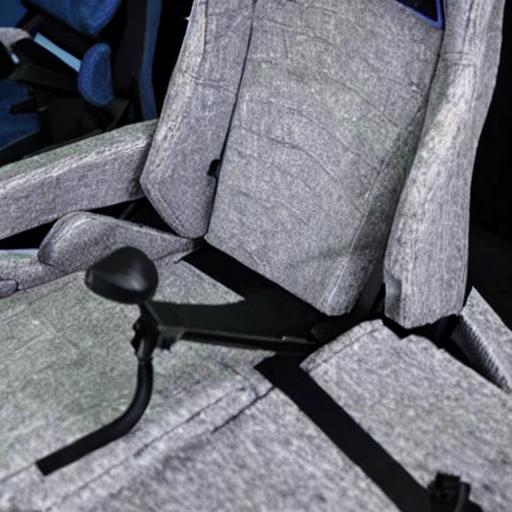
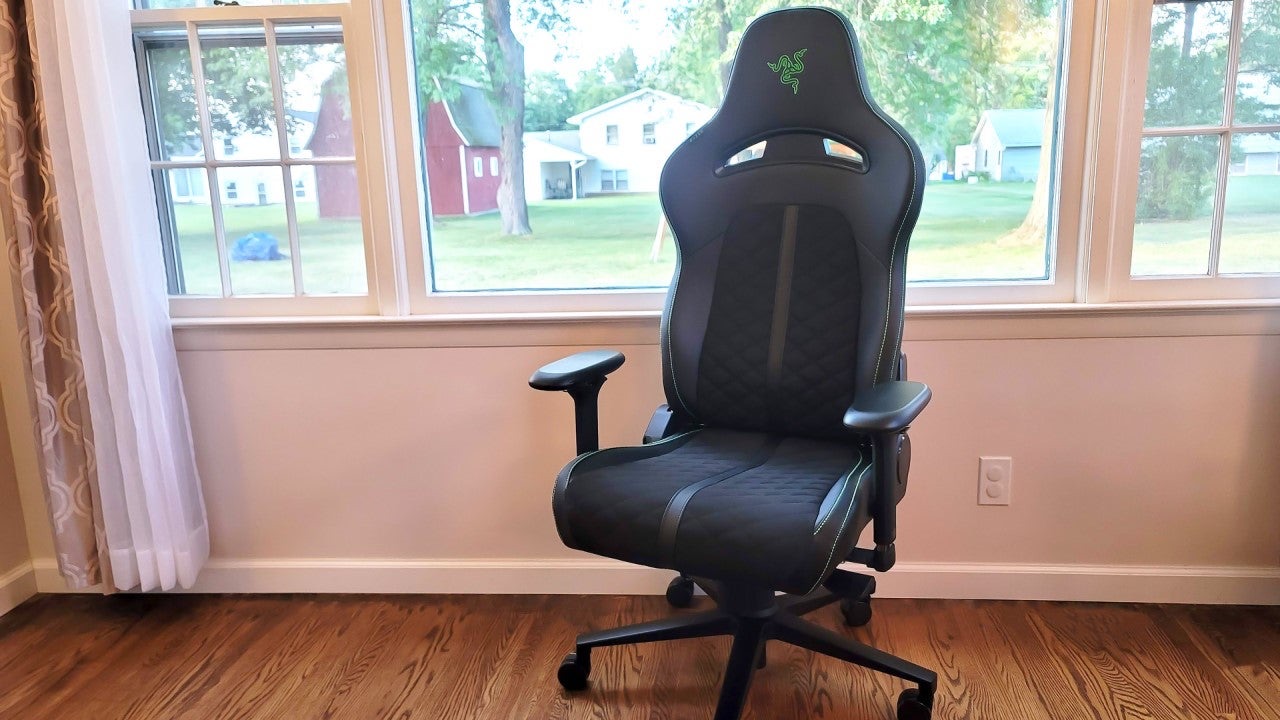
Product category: items_chair
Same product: no